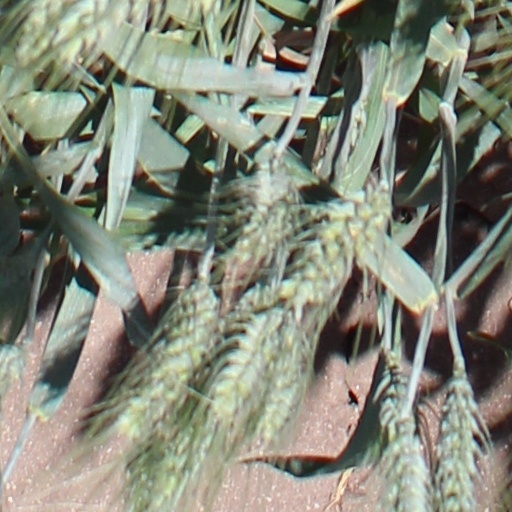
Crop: wheat